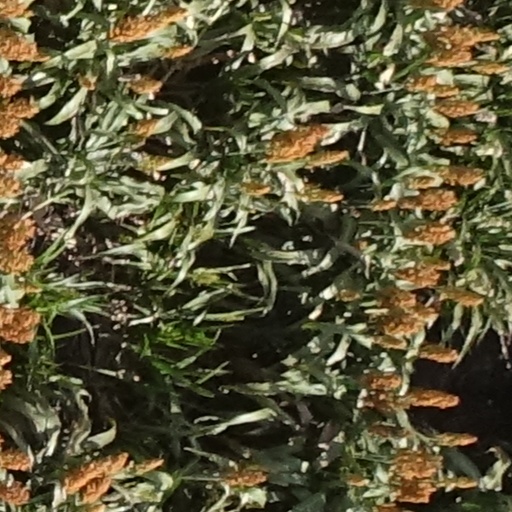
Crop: sorghum